C. J. Jackson

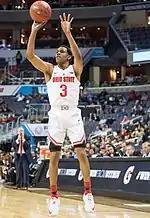
Jackson with Ohio State in 2017

In his lone season at Eastern Florida State College, Jackson averaged 16.9 points, 4.9 rebounds and 4.4 assists per game for the team. He was named to the NJCAA Division I Men's Basketball All-America Second Team. Jackson transferred to Ohio State University, choosing the Buckeyes over offers from UConn, Virginia Tech, and Missouri.